Kent, Ohio

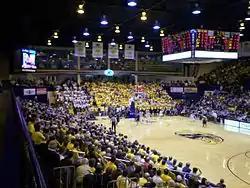
A KSU men's basketball game at the Memorial Athletic and Convocation Center

Kent is also the home of Kent State's athletic teams, the Golden Flashes, who compete in the National Collegiate Athletic Association (NCAA) at the Division I level as a member of the Mid-American Conference East Division. Several of Kent State's teams have enjoyed league and national success, the most notable being the men's basketball team's run to the Elite Eight in the 2002 NCAA Tournament and the baseball team's appearance in the 2012 College World Series. The 6,327-seat Memorial Athletic and Convocation Center, commonly referred to as the MAC Center, is the site of a number of athletic events in multiple sports, including wrestling, women's gymnastics, women's volleyball, and men's and women's basketball. It is also a regular site for the Mid-American Conference's wrestling and women's gymnastics championships.